Houseplant

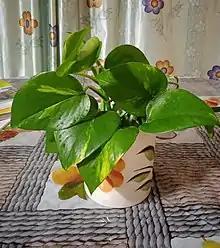
"Epipremnum aureum" or Pothos is one of the most common houseplants and has many variegated forms.

Beginning in the mid-to-late 2010s, fashionable plants from earlier decades were revitalized and popularized by social media, especially Instagram, with "plantstagram" becoming a major driver of trendy plants. In 2015, 5million Americans took up plant-related hobbies. In 2017, 30% of American households purchased at least one houseplant.